2019 Alaska mid-air collision

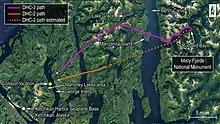
NTSB illustration of the flight paths of N952DB (orange line) and N959PA (pink line) prior to the collision

Both aircraft were returning to Ketchikan Harbor Seaplane Base approximately southwest. The DHC-2 was flying at at an altitude of about mean sea level (MSL) while the DHC-3 was gradually descending at from an altitude of MSL. Visual meteorological conditions prevailed. The DHC-3 was equipped with an Automatic Dependent Surveillance–Broadcast (ADS–B) collision warning system, but the pilot did not perceive any ADS–B collision warnings before he saw a "flash" to his left, and the two aircraft collided at 12:21 PM local time at an altitude of about MSL. One of the passengers in the DHC-3 reportedly saw the other aircraft before the collision and yelled "Pull up! Pull up!" before impact. The collision broke the windshield and separated the left rear door from the DHC-3.